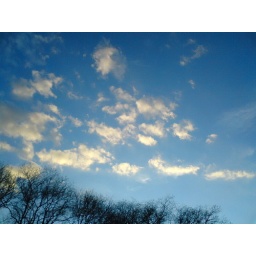
DIV-073 sky in front of our door